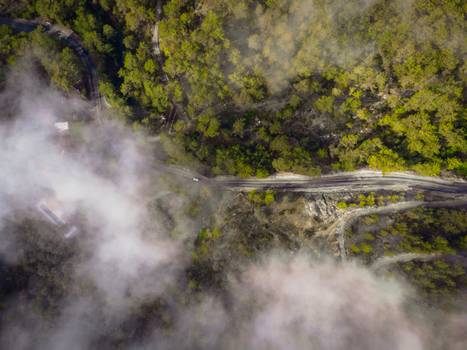
Label: No Watermark